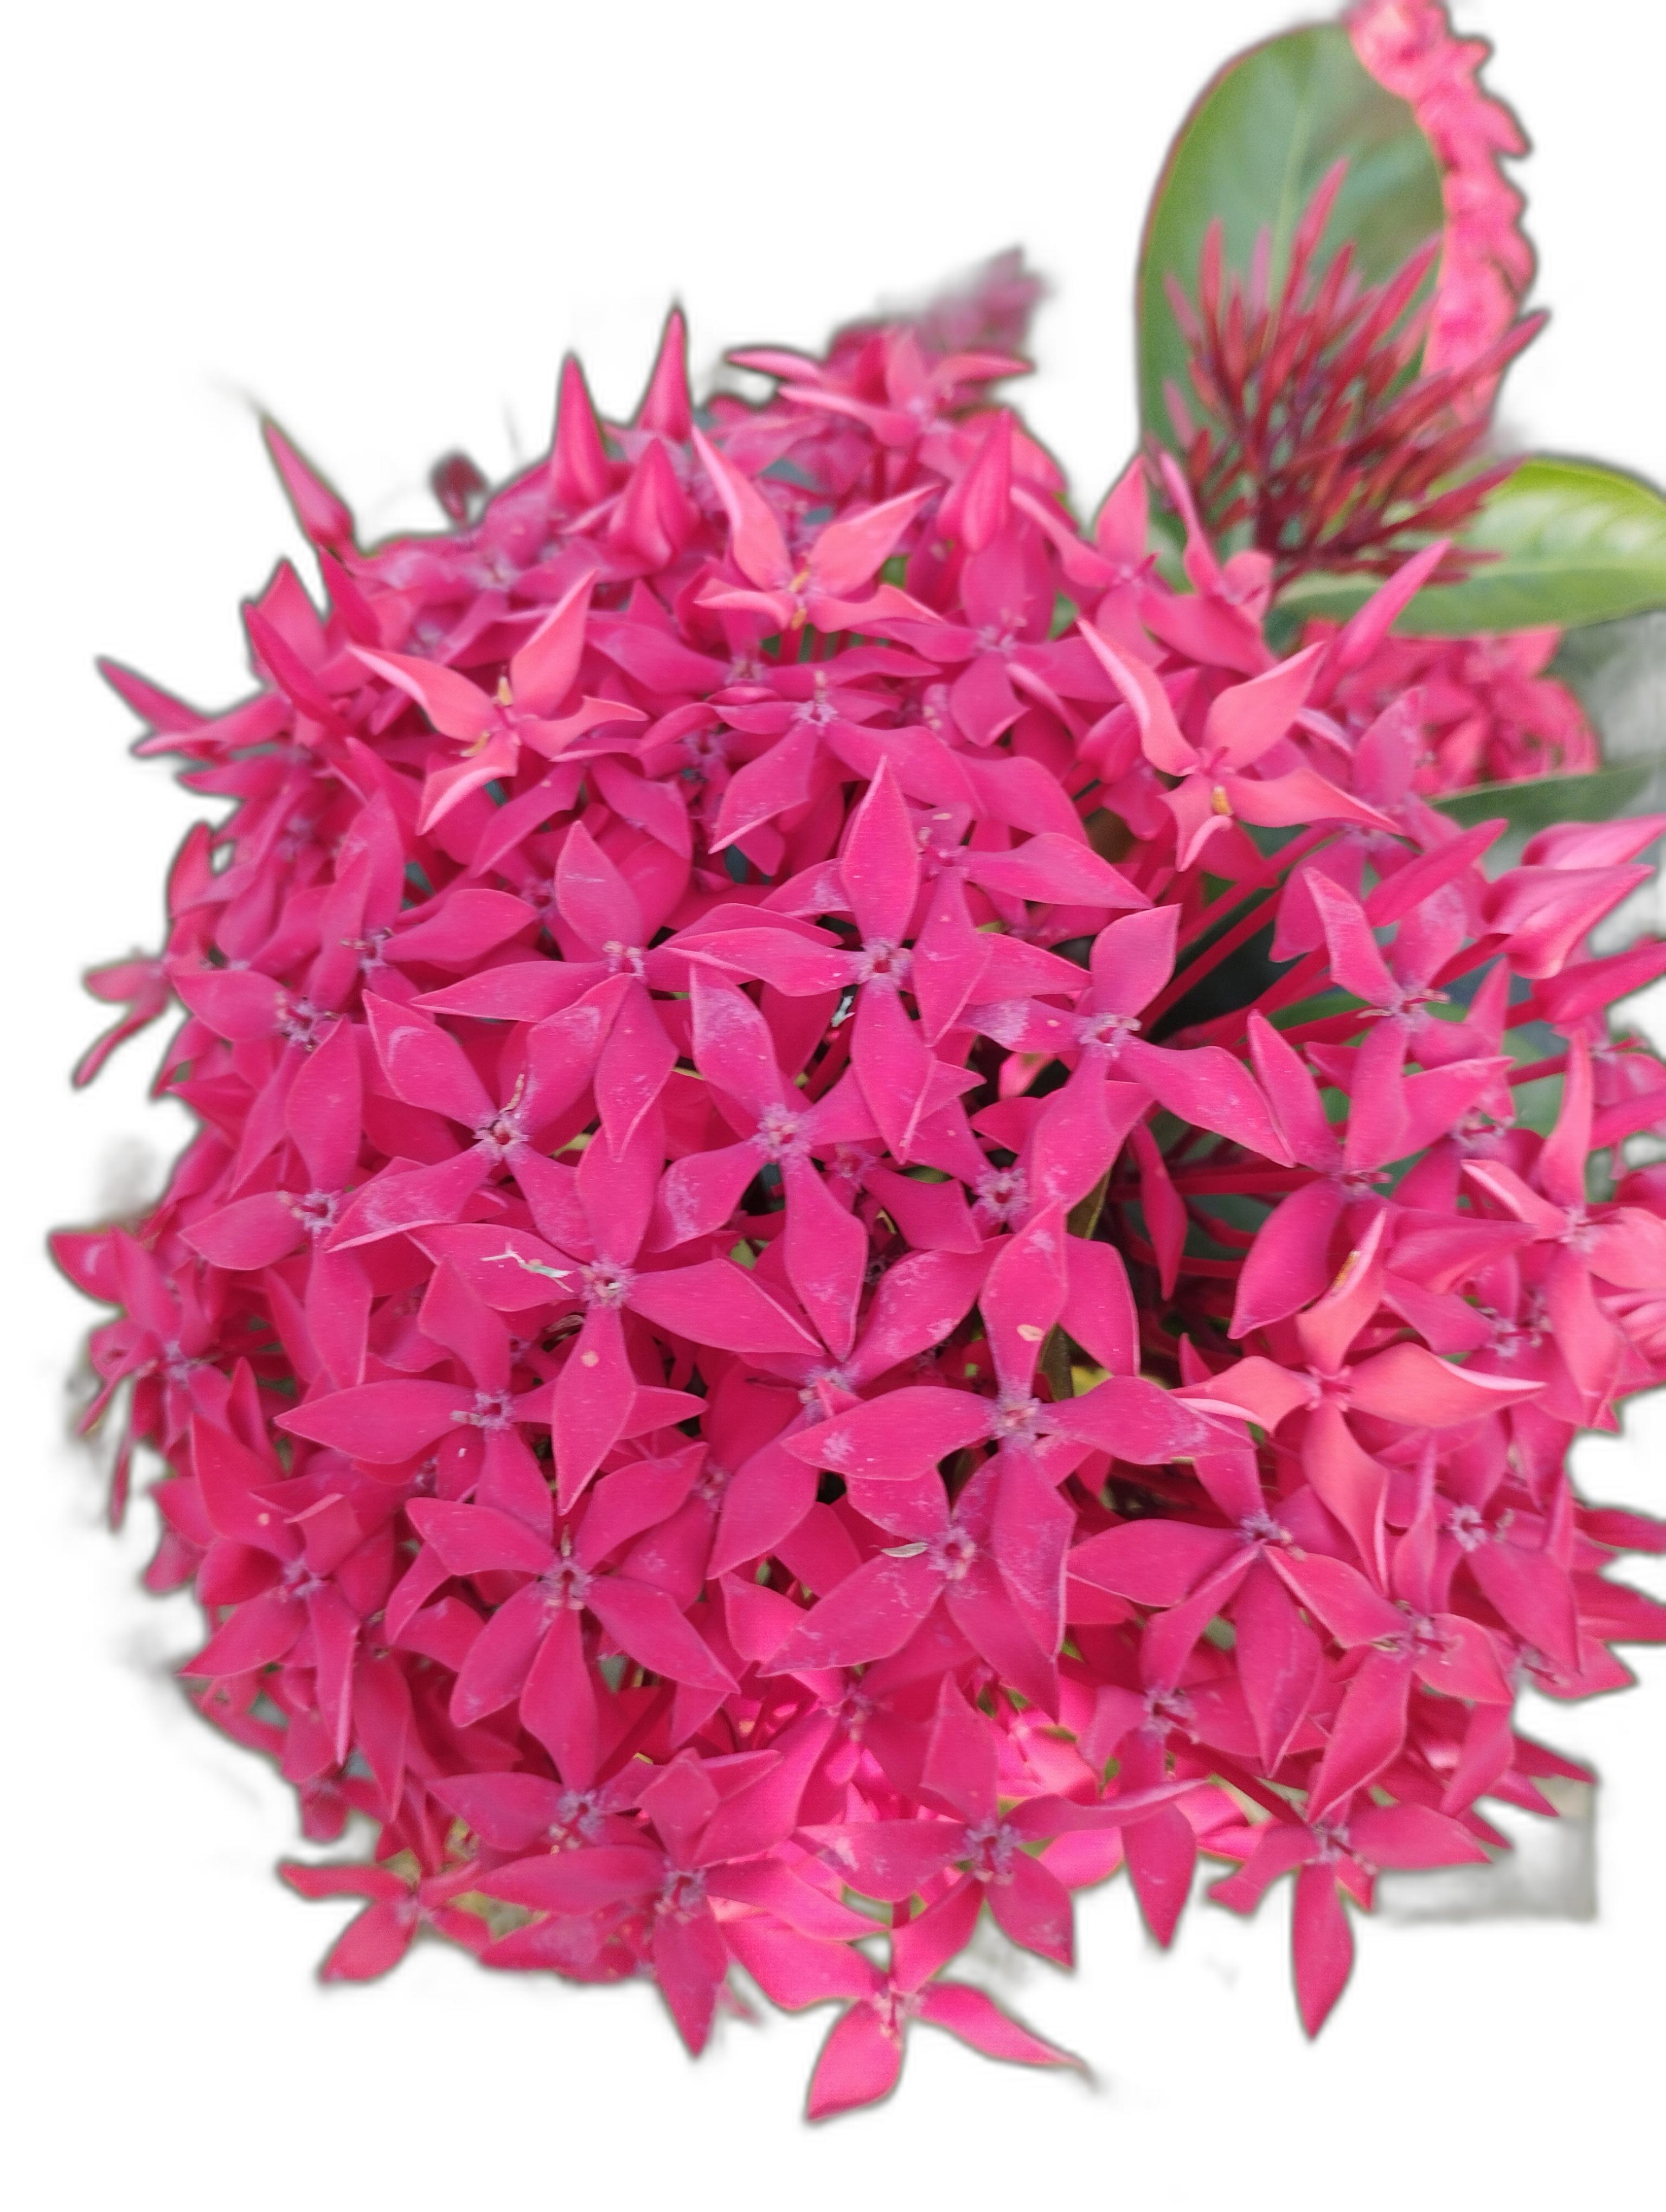
Label: Jungle geranium